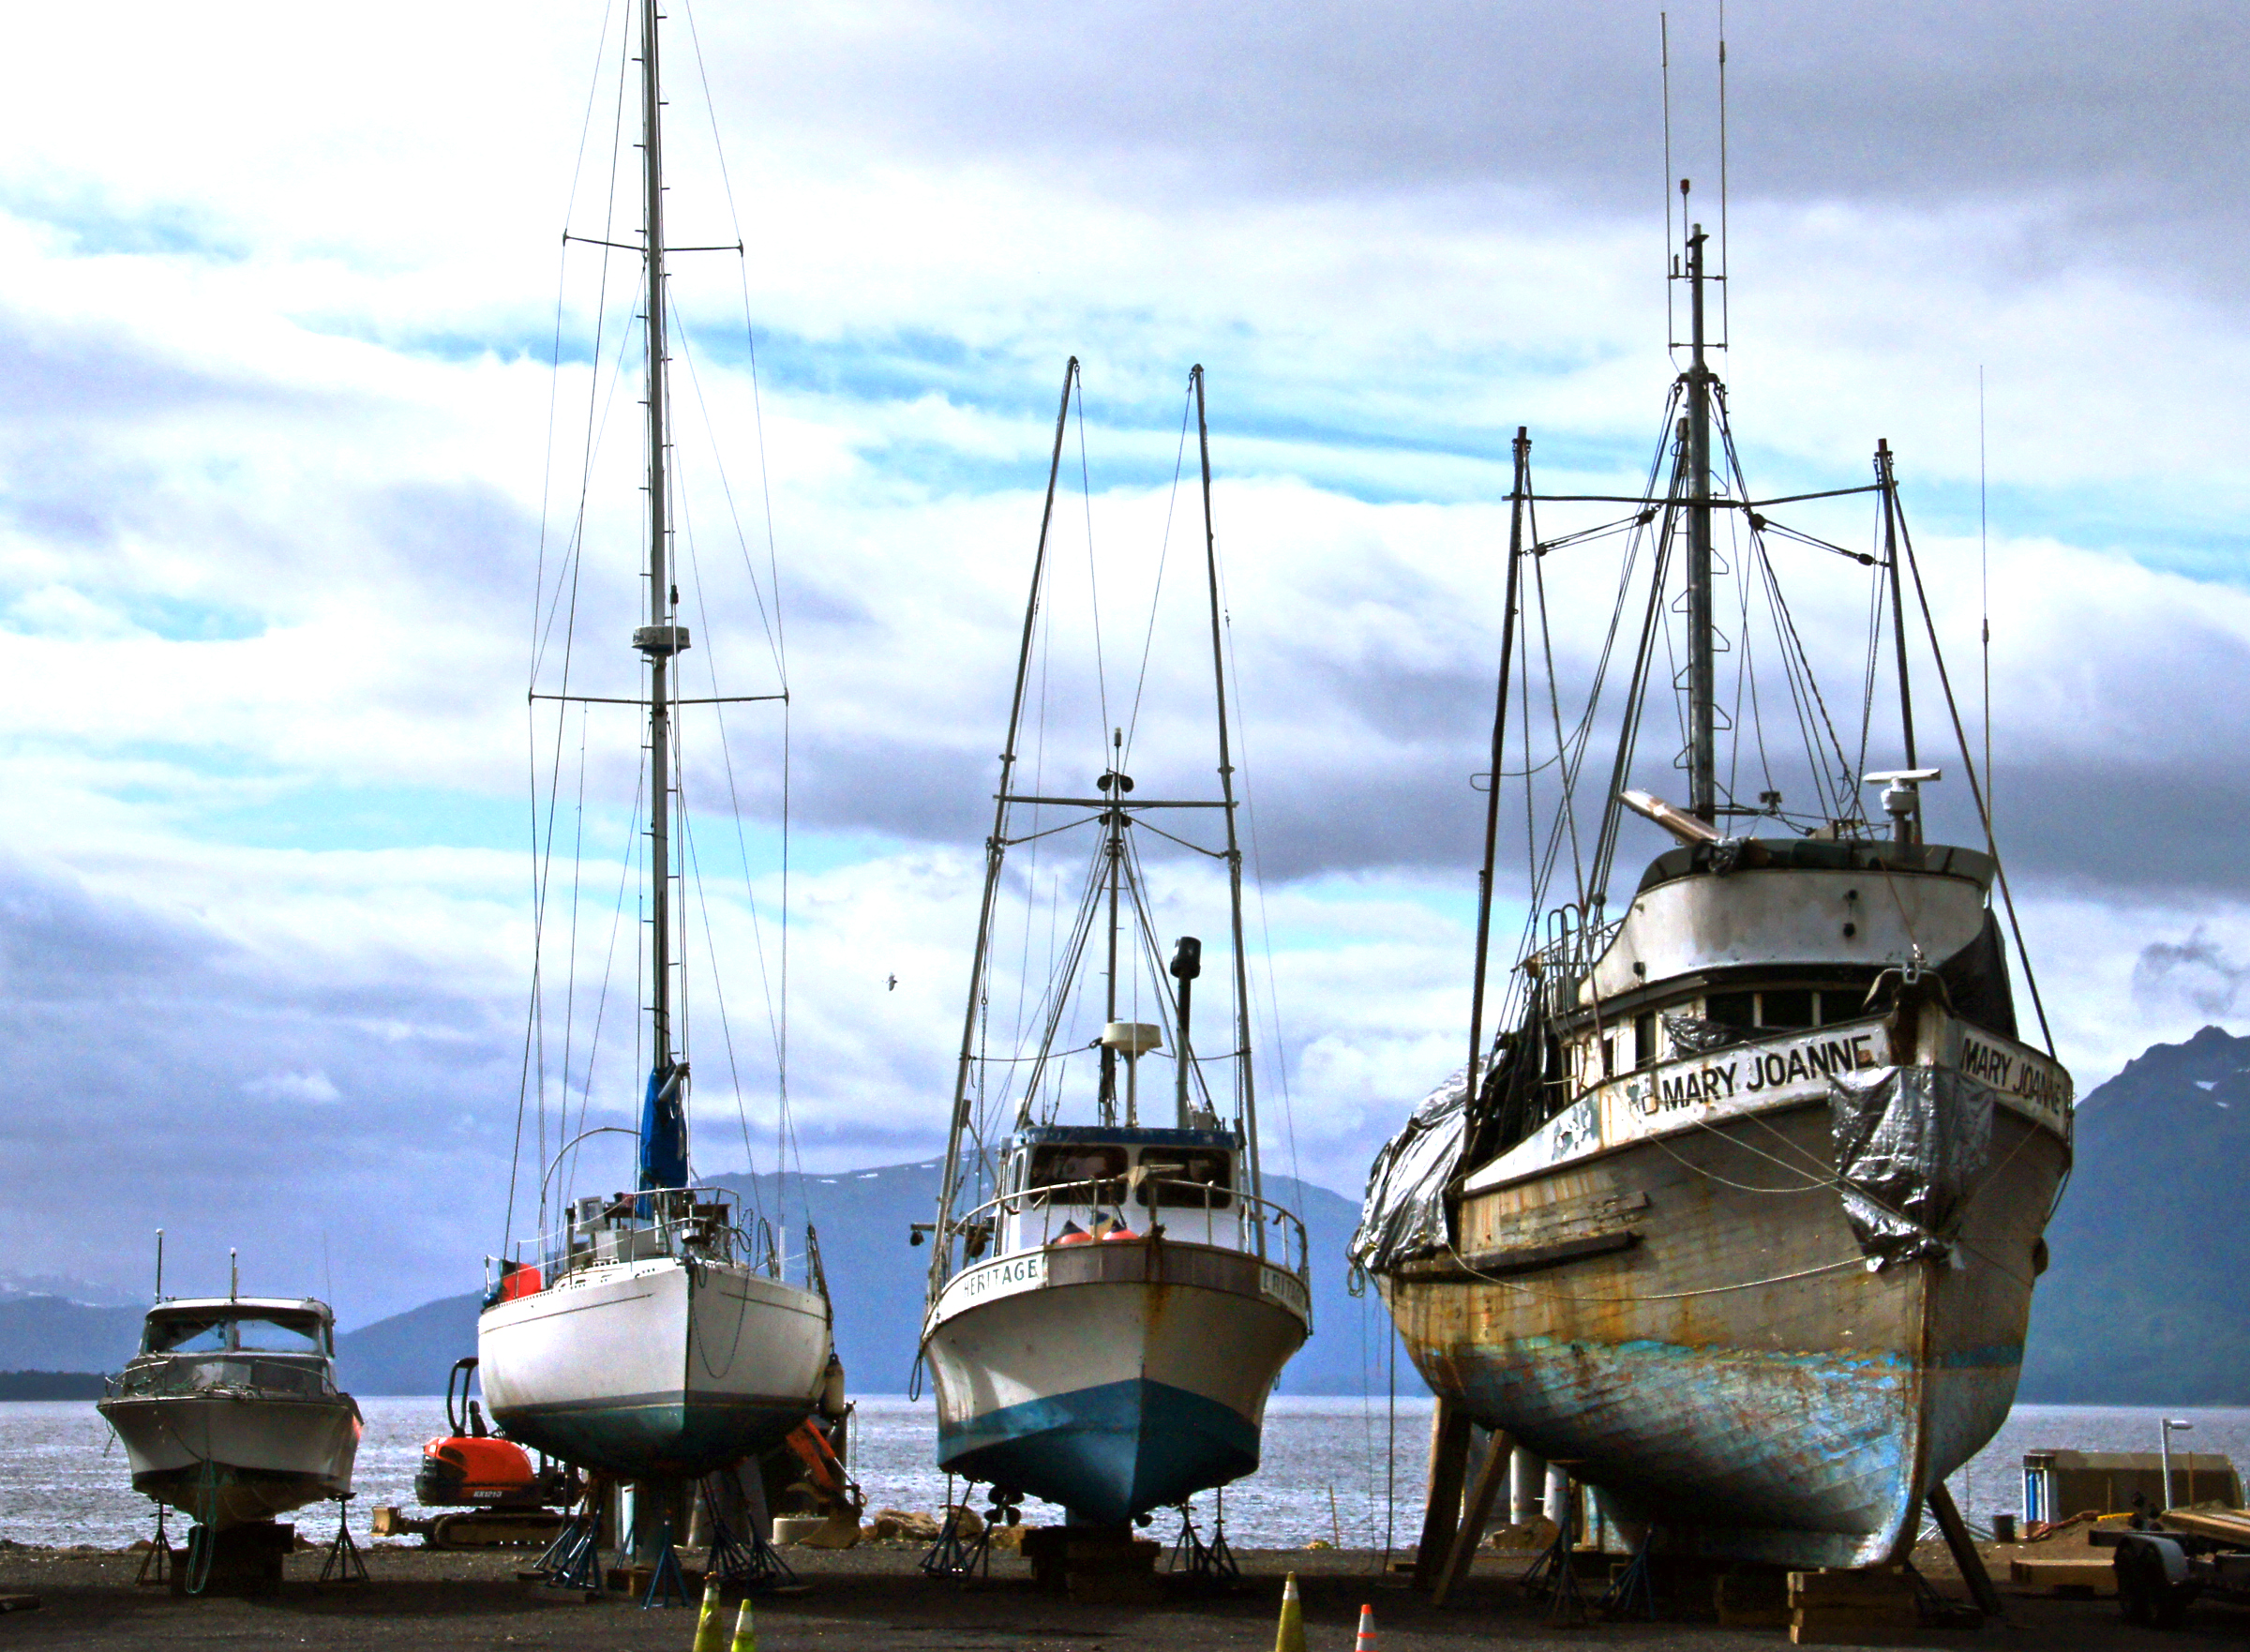
sea, dock, boat, ship, vehicle, mast, harbor, marina, port, sailboat, sail, fishingboats, alaska, sonyalpha, hoonah, watercraft, sonydslra580, windjammer, sailing ship, fishing vessel